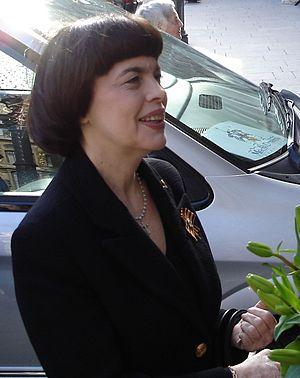
Mireille Mathieu, née le 22 juillet 1946 à Avignon, dans le Vaucluse, est une chanteuse française de variétés.
De nombreuses personnalités sont liées à l'histoire du territoire d'Avignon et de sa ville. Qu’ils y soient nés ou simplement fortement liés, on trouve des personnalités religieuses comme des papes ou des cardinaux, des personnalités politiques présentes ou passées, des militaires, des sportifs, des artistes, qu’ils soient sculpteurs, peintres, bâtisseurs, chanteurs, écrivains et poètes dont plusieurs membres du Félibrige.